Wadi Bana

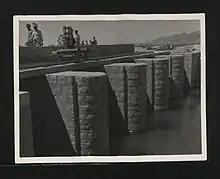
The Ba Tais Headworks which control the waters of the Wadi Bana

The Wadi Bana is a major wadi of southwestern Yemen. It flows from the mountains through the Abyan Governorate and eventually enters the Gulf of Aden in between the towns of Al Kawd (to the west) and the regional capital of Zinjibar (to the east). The wadi reportedly receives the most rainfall in the entire country, which accounts for the agricultural lands which have grown up near its mouth in an otherwise barren country. Its mouth is located at .